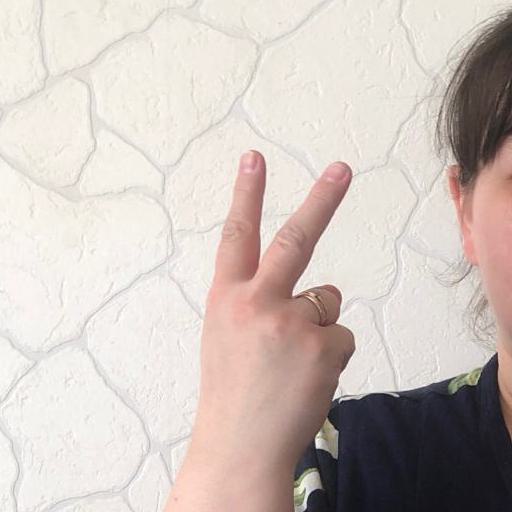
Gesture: peace_inverted